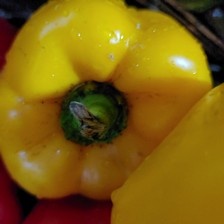
Label: capsicum